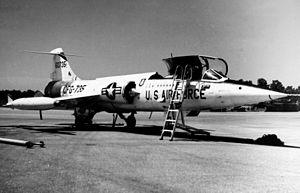
Le Lockheed F-104 Starfighter est un chasseur à réaction américain, mono-réacteur et supersonique qui a été construit à plus de 2 500 exemplaires à partir de 1954.